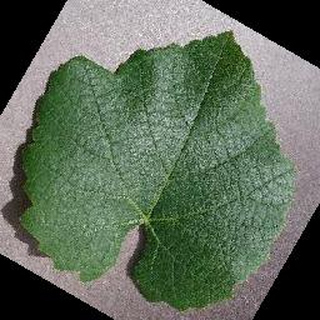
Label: healthy_grape